Chhena

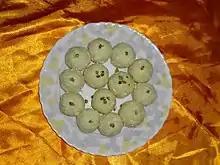
Sandesh, the most popular chhena-based sweet

In the 1990s, chhena was largely produced in country milk sheds by farmers and sent by road and rail to manufacturers. Batch methods of production are utilised by smaller producers, with their methods and resulting products having different characteristics and flavours compared to commercially produced products. The most popular product produced with chhena is sandesh, a dessert. In recent times, chhena products have become a niche, competing with introduced foreign foods and desserts.